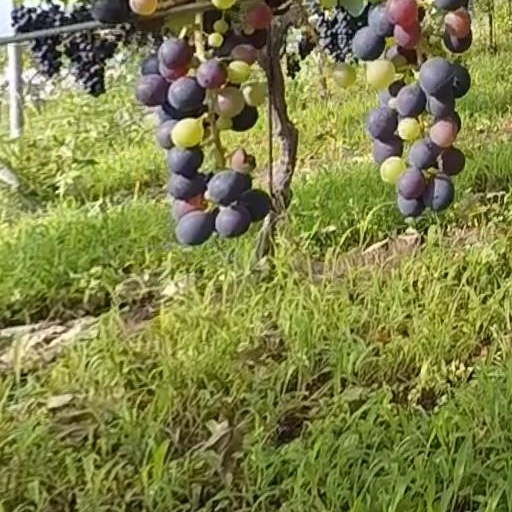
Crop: grape